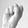
ASL letter: S